Timeline of Opportunity

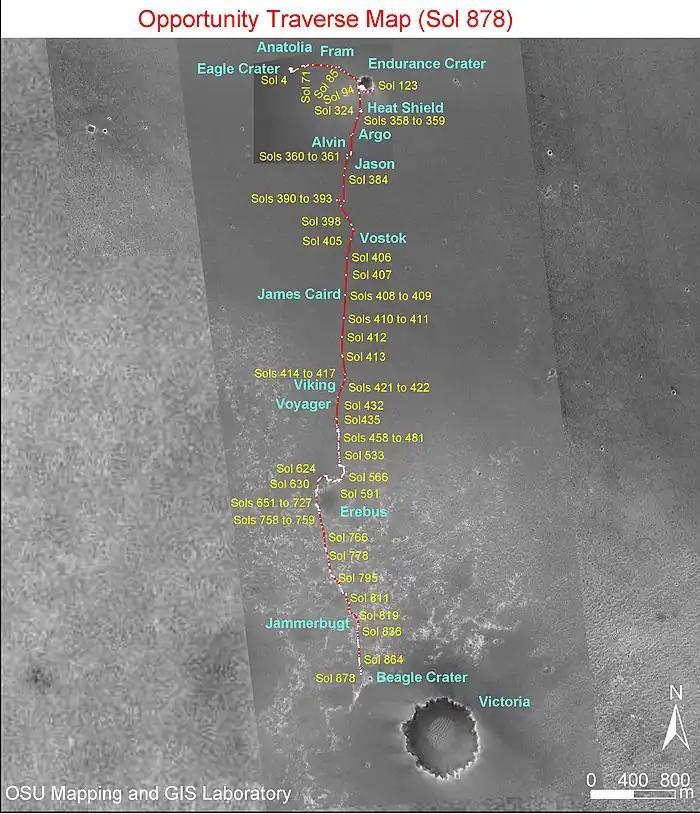
The rover's journey up to Sol 878 (July 2006) on the way to Victoria crater

Victoria crater is a massive impact crater approximately from the original landing site. Victoria's diameter is six times larger than Endurance crater. Scientists believed that rock outcrops along the walls of Victoria would yield more information about the geologic history of Mars, if the rover survived long enough to investigate them.